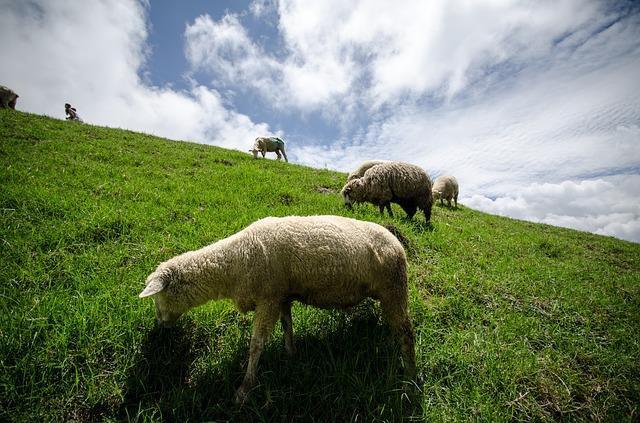
sheep